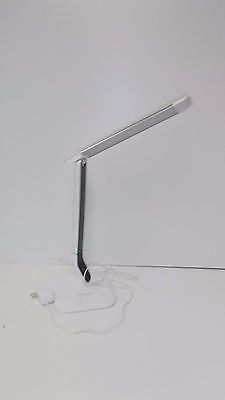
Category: lamp